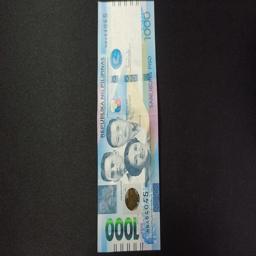
Label: 1000_Old_Front